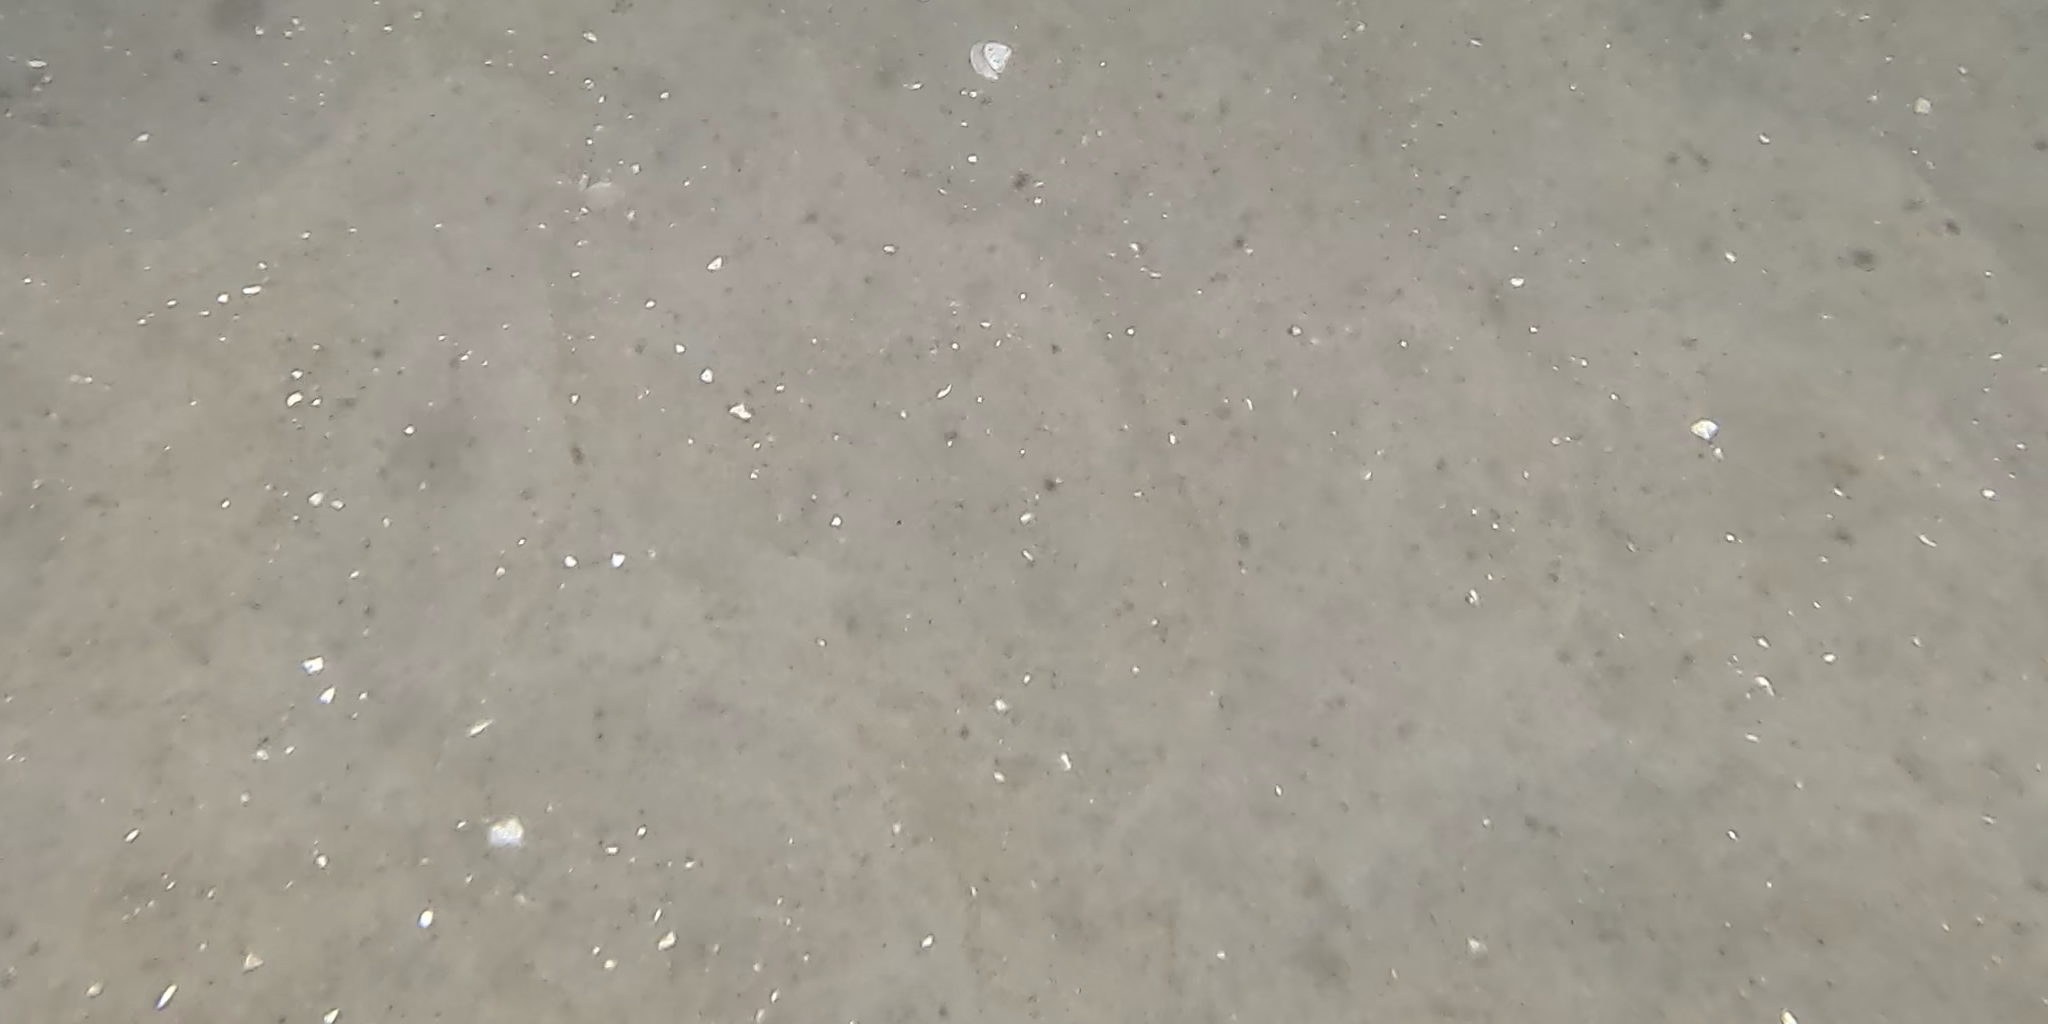
Seabed habitat: sand